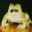
Label: frog